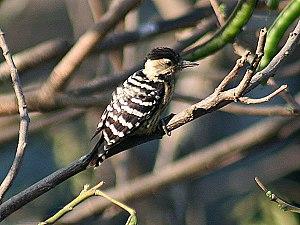
Le Pic de Macé est une espèce d'oiseau de la famille des Picidae.